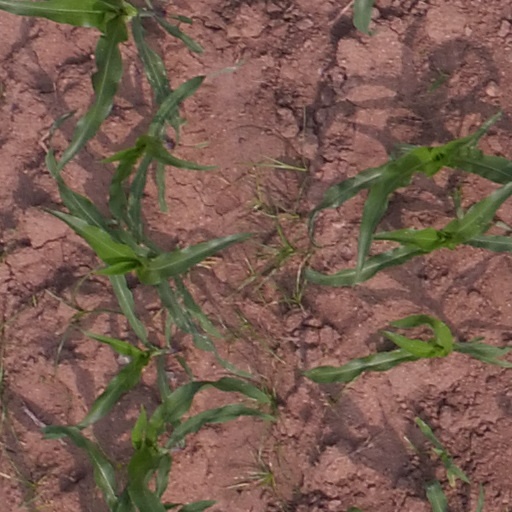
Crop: maize; corn